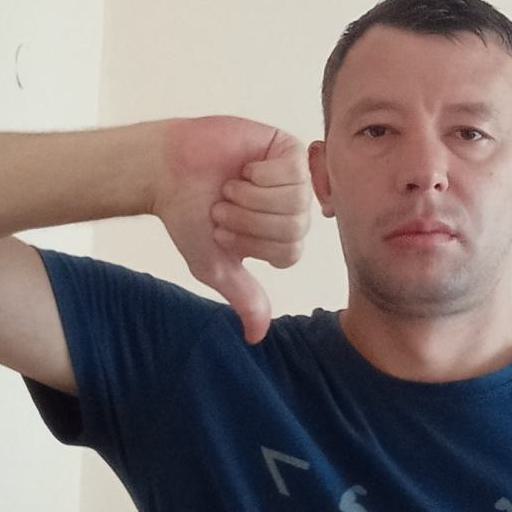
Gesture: dislike